Nikola Buća

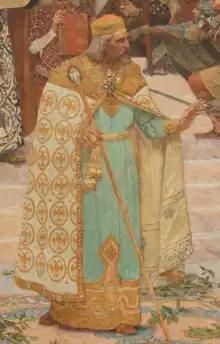
Nikola Buća, at coronation of Emperor Dušan. Detail from the artwork ""Coronation of Emperor Dušan"" (1900), by Paja Jovanović.

Nikola Buća (fl. 1325-1350) was a Serbian nobleman, merchant from Kotor, and "protovestijar" (financial manager) in the service of King Stephen Uroš III Dečanski of Serbia (r. 1321-1331) and Emperor Stephen Dušan the Mighty (r. 1331-1355).